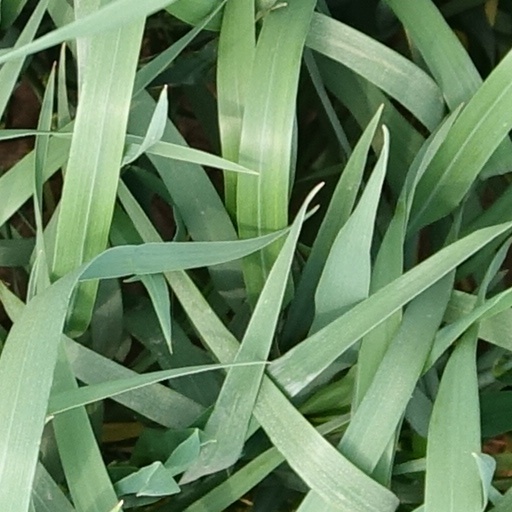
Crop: wheat